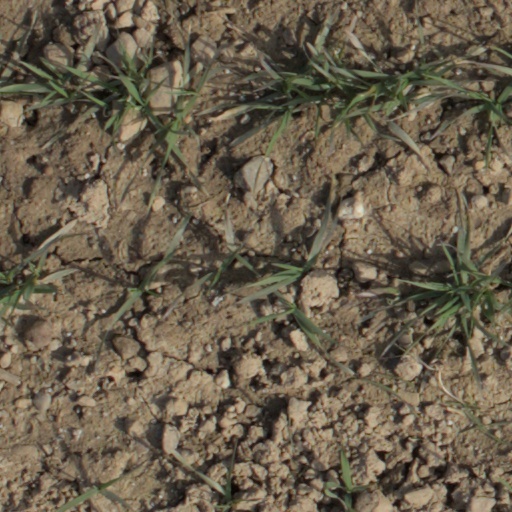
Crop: wheat